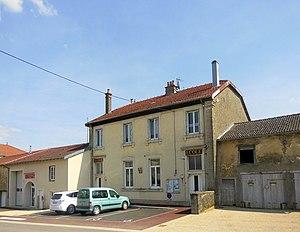
La mairie-école de Rainville
Rainville est une commune française située dans le département des Vosges en région Grand Est.